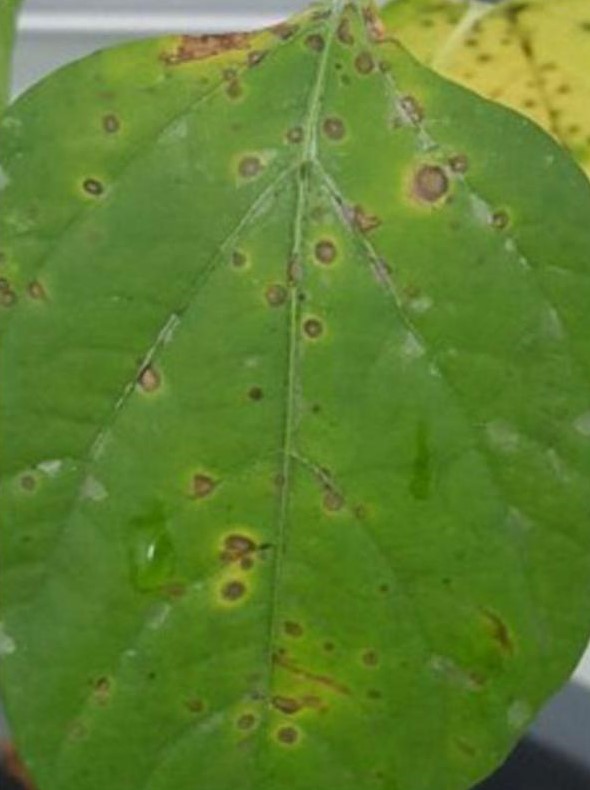
Plant: Bell pepper
Disease: bell pepper bacterial spot